Airdrie, North Lanarkshire

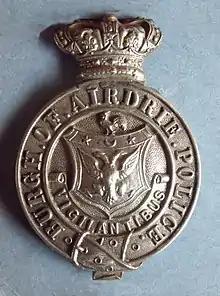
Burgh of Airdrie Police helmet badge (Victorian Crown) pre 1902

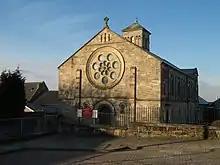
Cairnlea Church

Policing in Airdrie is undertaken by Police Scotland. Airdrie is part of Coatbridge Area Command with Chief Inspector Kenny MacLeod as the Area Commander. Airdrie also forms part of NA (or Monklands) sub division which includes Coatbridge and the surrounding area. There is one police office in Airdrie and this is open 24 hours.